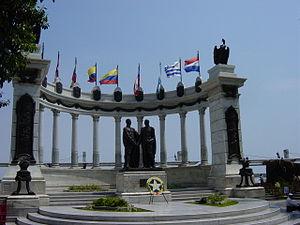
Simón José Antonio de la Santísima Trinidad Bolívar y Palacios, plus connu sous le nom de Simón Bolívar /siˈmon boˈliβaɾ/ et surnommé El Libertador, né le 24 juillet 1783 à Caracas au Venezuela, et mort le 17 décembre 1830 à Santa Marta en Colombie, fut un général et homme d'État vénézuélien.